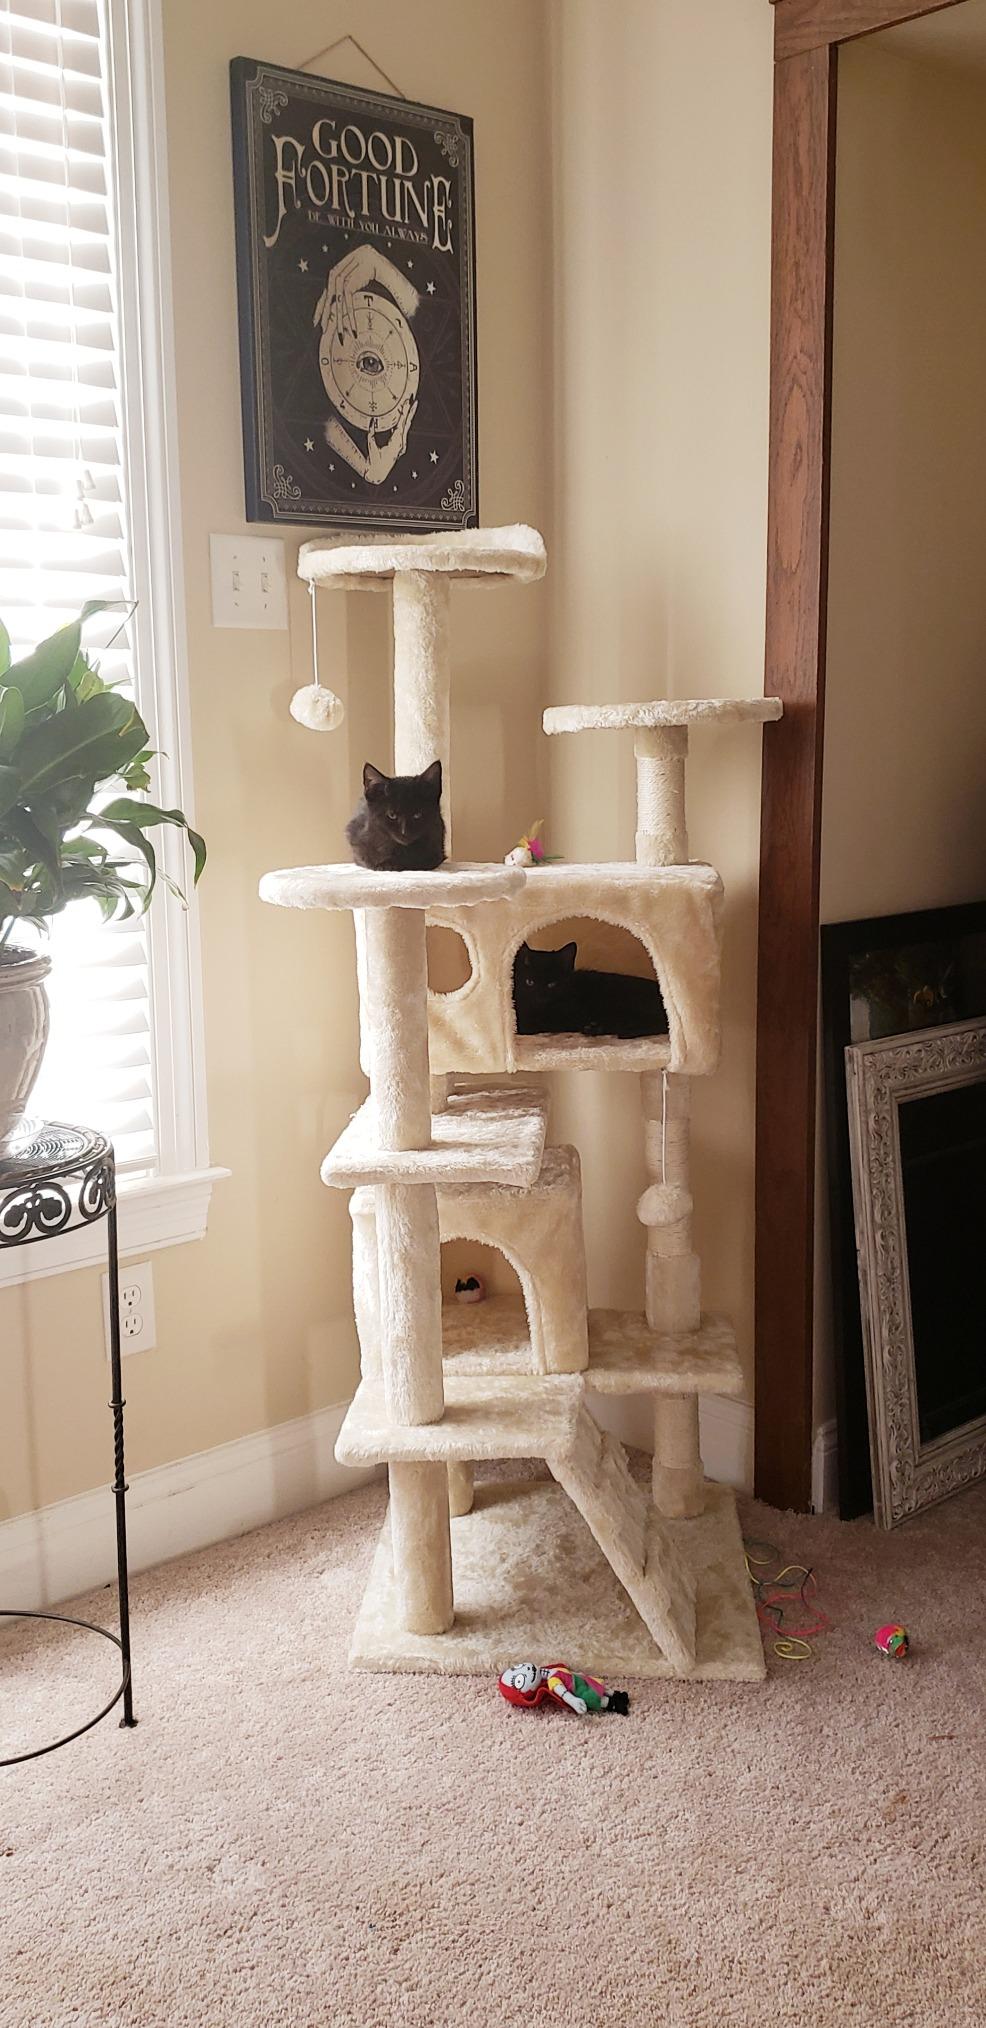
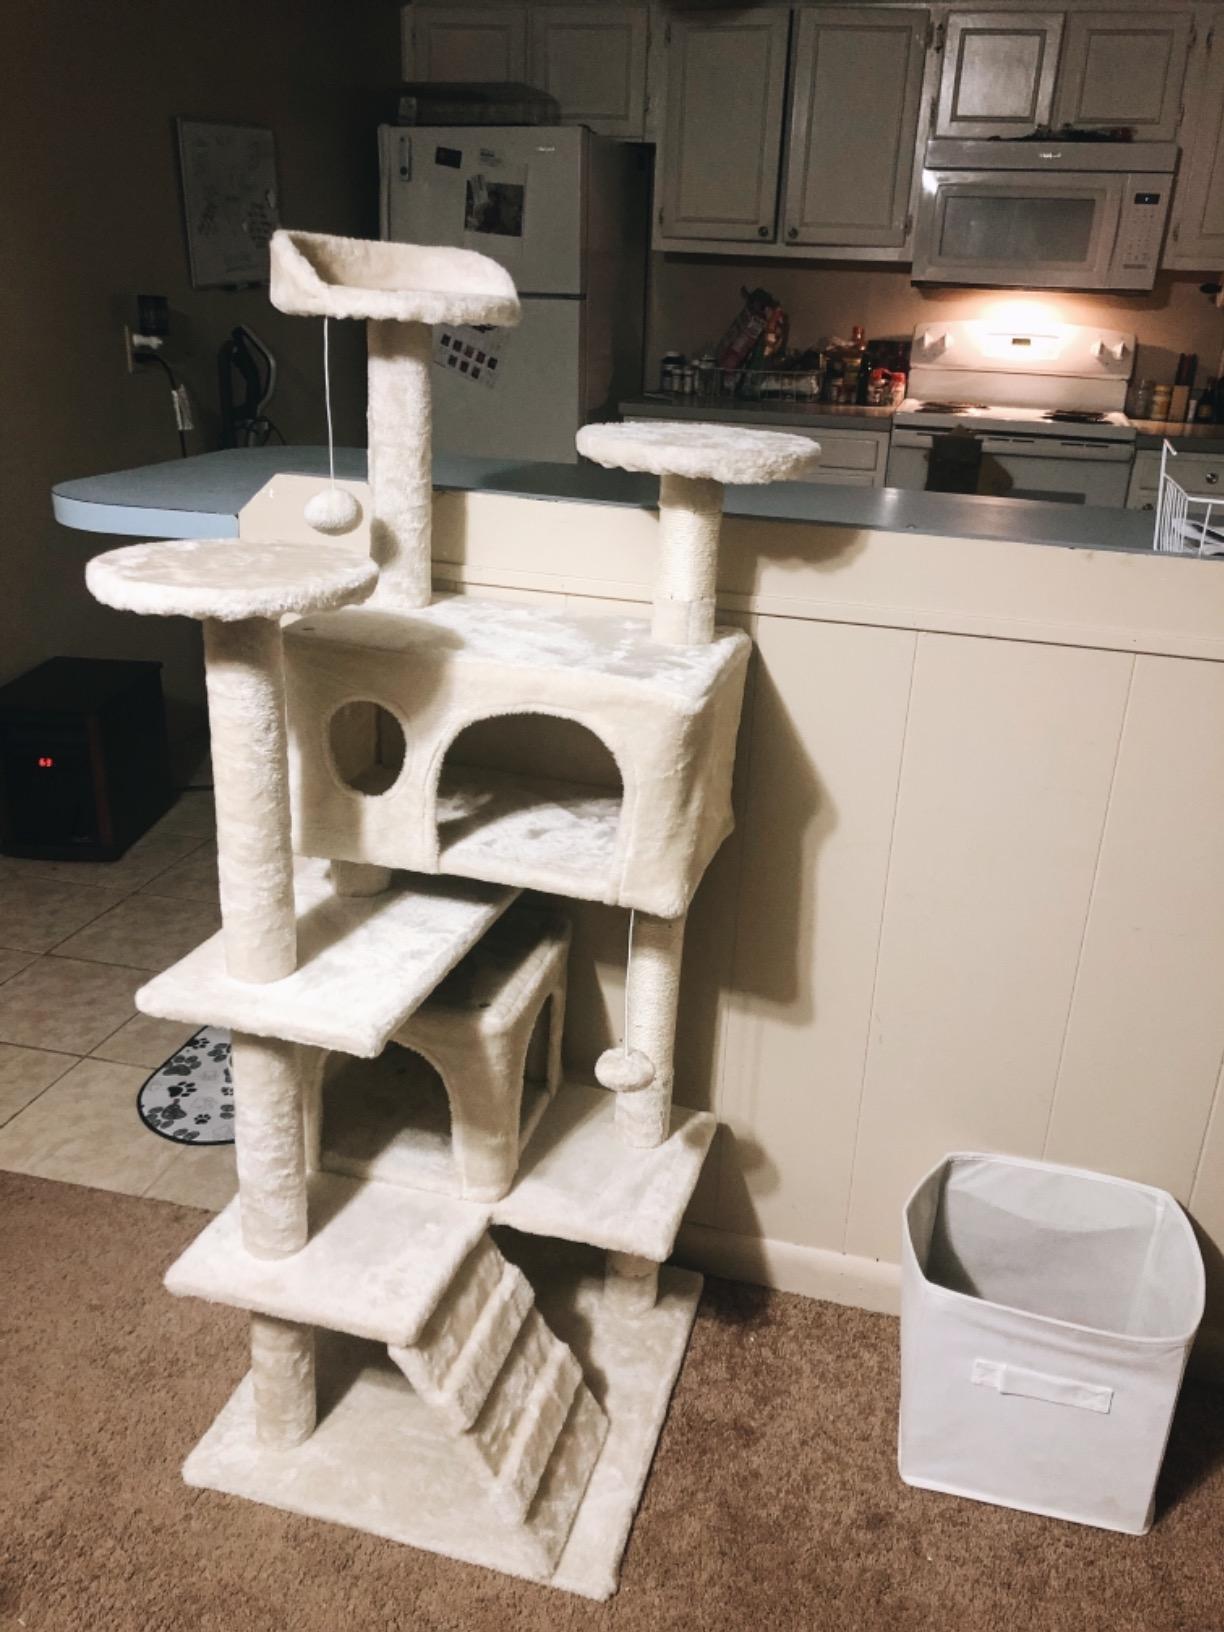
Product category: items_cat tree
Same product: yes